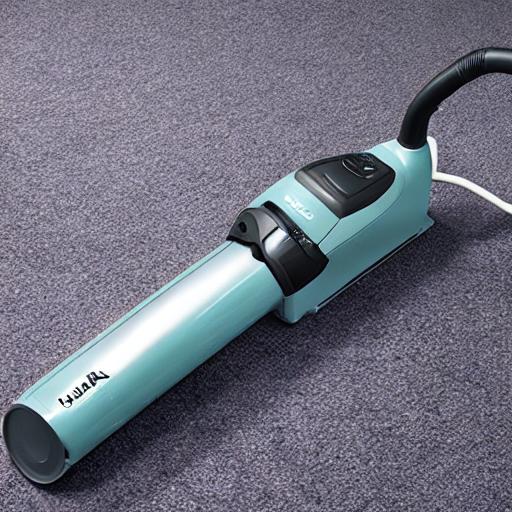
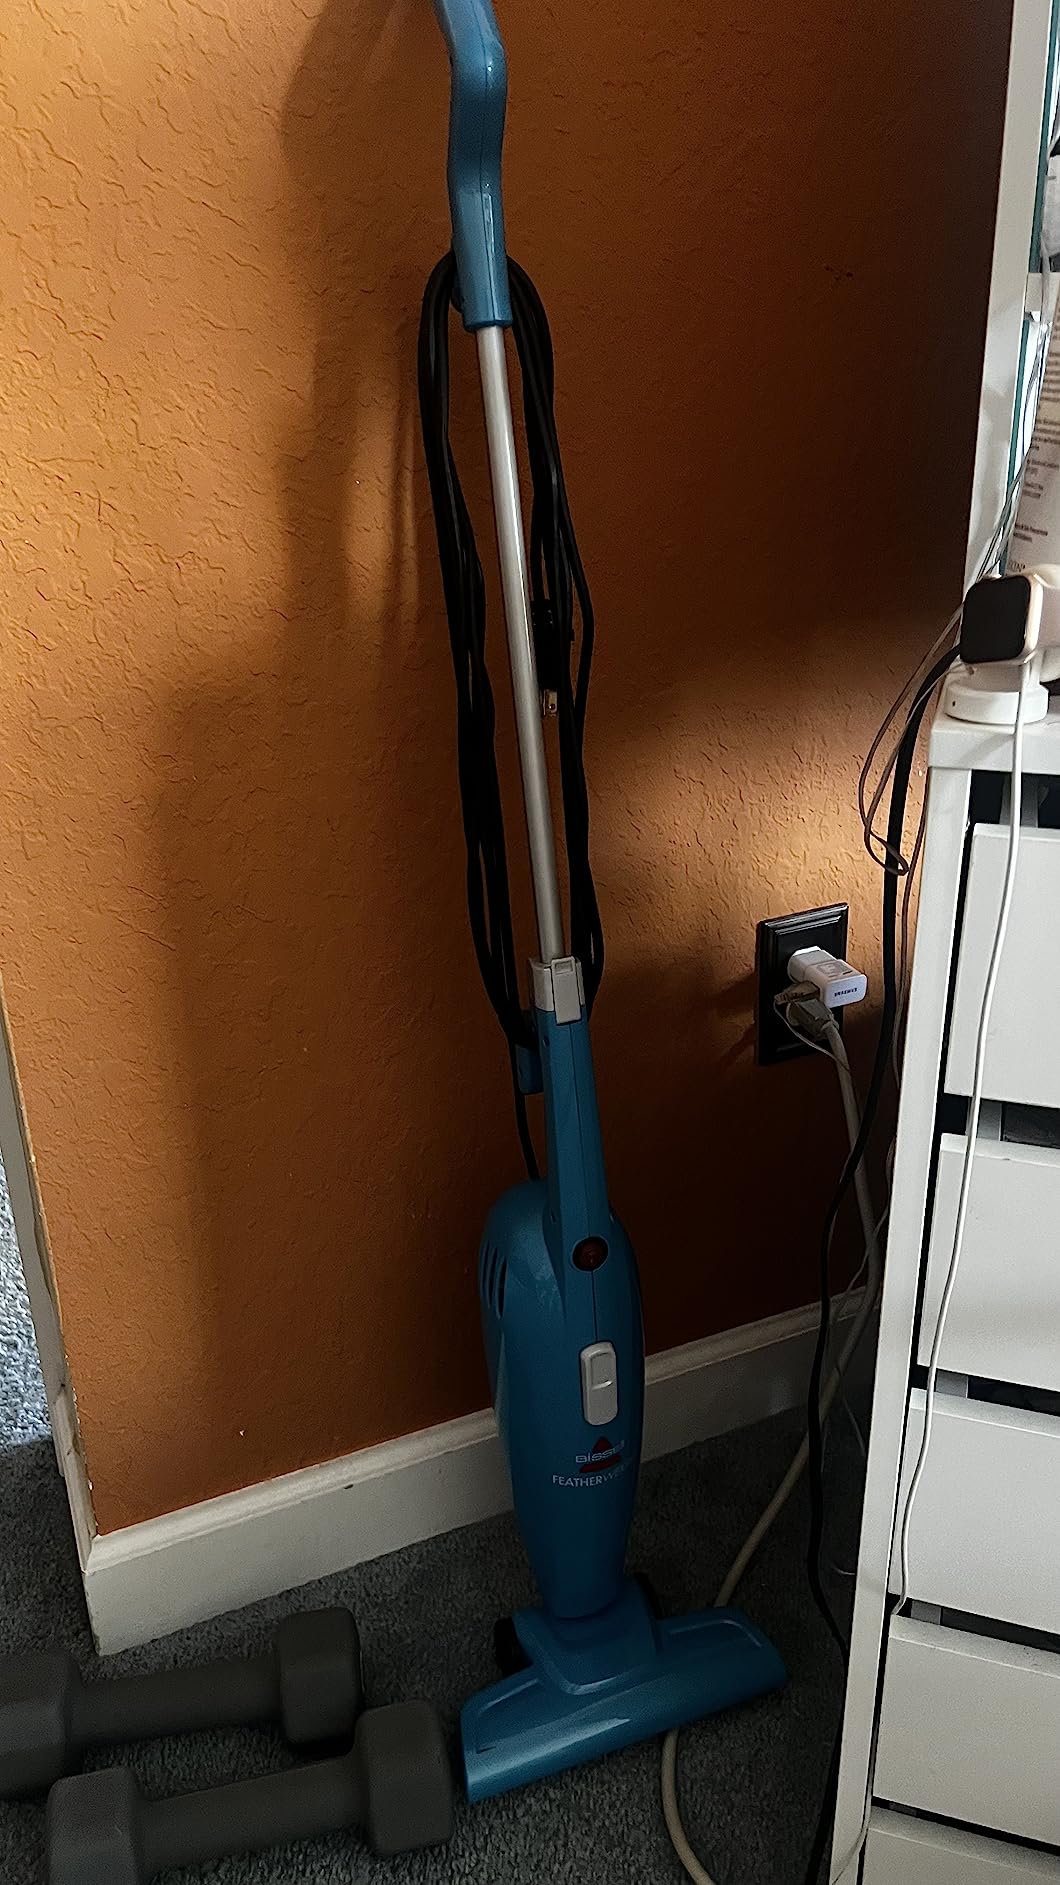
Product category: items_vacuum
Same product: no